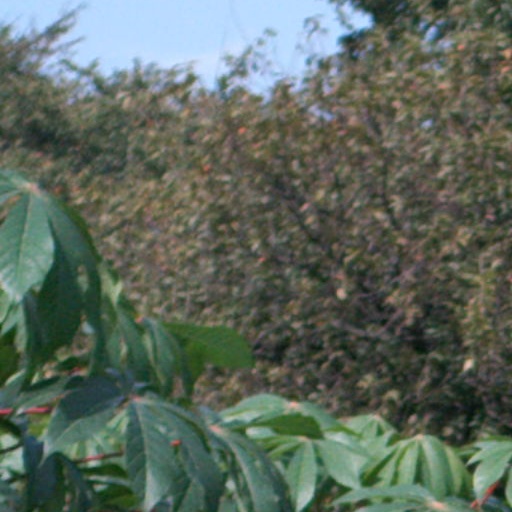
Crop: cassava